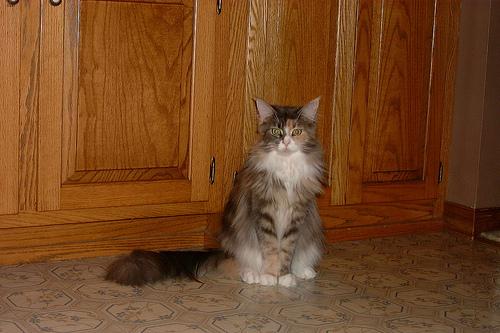
Breed: Maine Coon